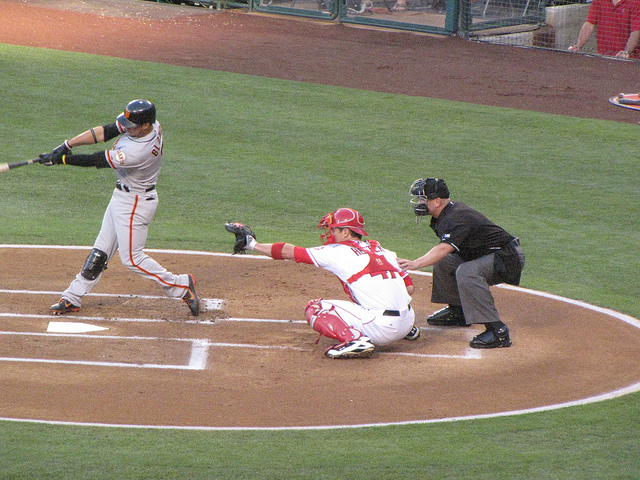
user: Given an image and a question. Answer the question in a short answer. Question: What is a famous tourament featuring this sport? Short Answer:
assistant: world series